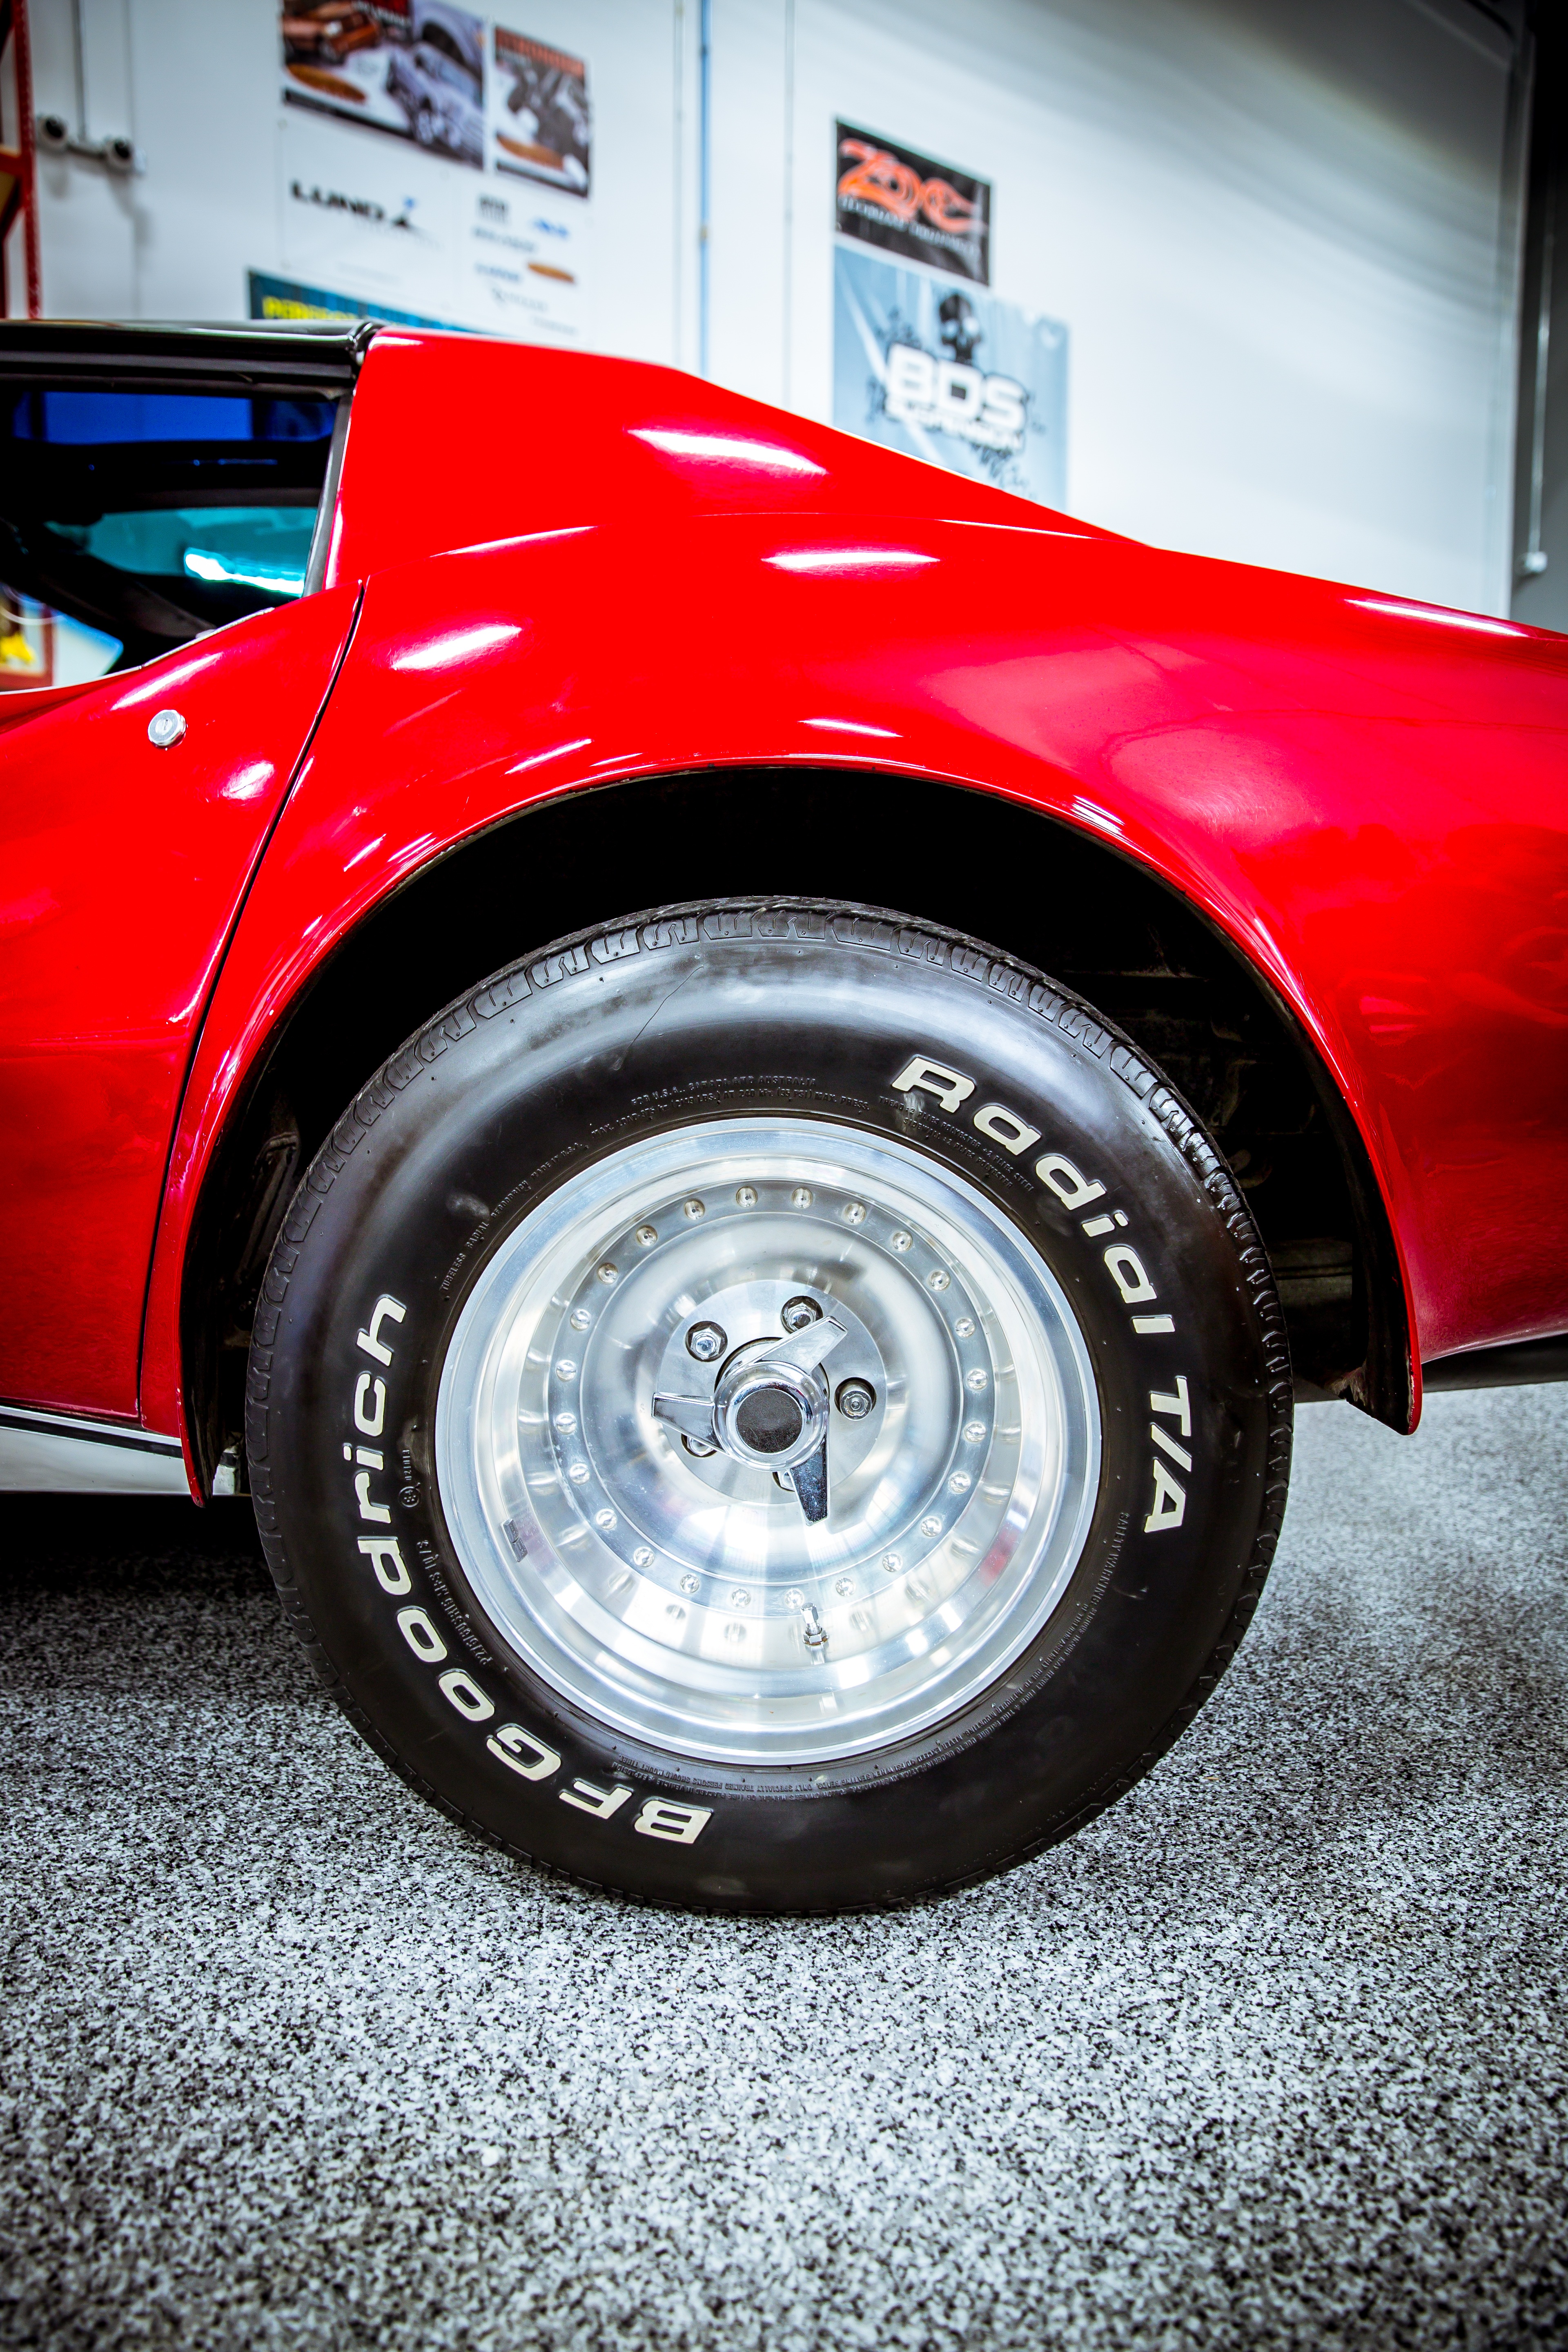
car, vintage, wheel, automobile, red, vehicle, auto, nostalgia, tire, muscle, sports car, motor vehicle, vintage car, supercar, tires, classic, chevrolet, convertible, chevy, corvette, shiny, cherry, antique car, auto show, land vehicle, automobile make, automotive exterior, automotive design, luxury vehicle, rimes